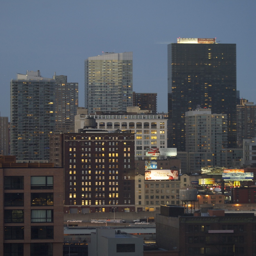
photographed from the 14th floor .